Raymond Flynn

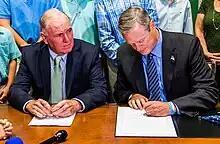
Flynn (left) sits alongside Governor Charlie Baker on February 11, 2016, as Baker signs into law legislation renaming to the Black Falcon Cruise Terminal the "Flynn Cruiseport Boston".

To address the city's deficit, upon taking office, Flynn worked to receive additional state aid and state legislature authorization to raise new local taxes. The state, at the time, viewed the city government as wasteful and inefficient. Flynn needed the help of the city's business community to convince the state. Particularly the business community's watchdog group, the Boston Municipal Research Bureau. In order to convince the business community that the Flynn administration was going to spend new revenues in a cost-effective manner, he recruited business community members to top positions in the municipal budget and treasury departments, and also created an advisory committee on management and budget operations that featured representatives from the business community. Flynn heeded the advice of this advisory committee, and "opened the books" on the city's fiscal situation, something that his immediate predecessor, Kevin White, had refused to do himself. Ultimately, the Municipal Research Bureau gave its approval to Flynn's revenue package and lobbied for it.